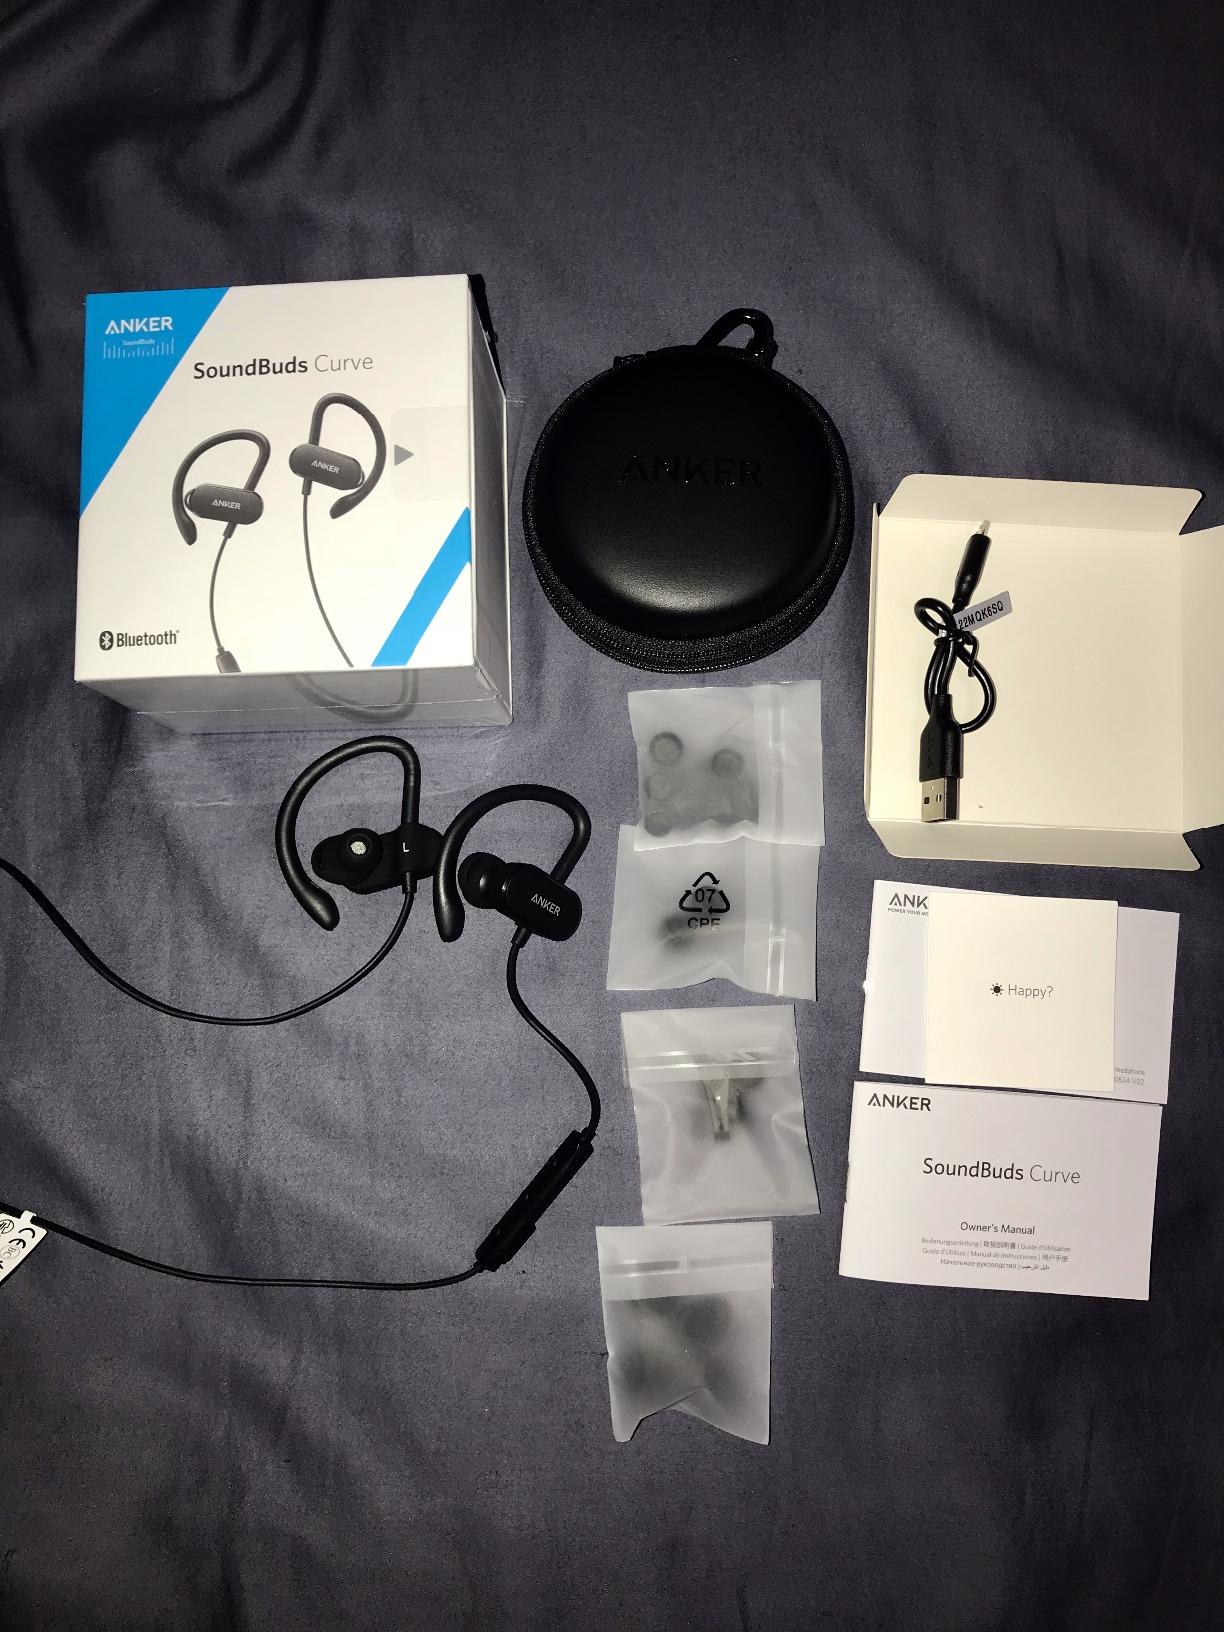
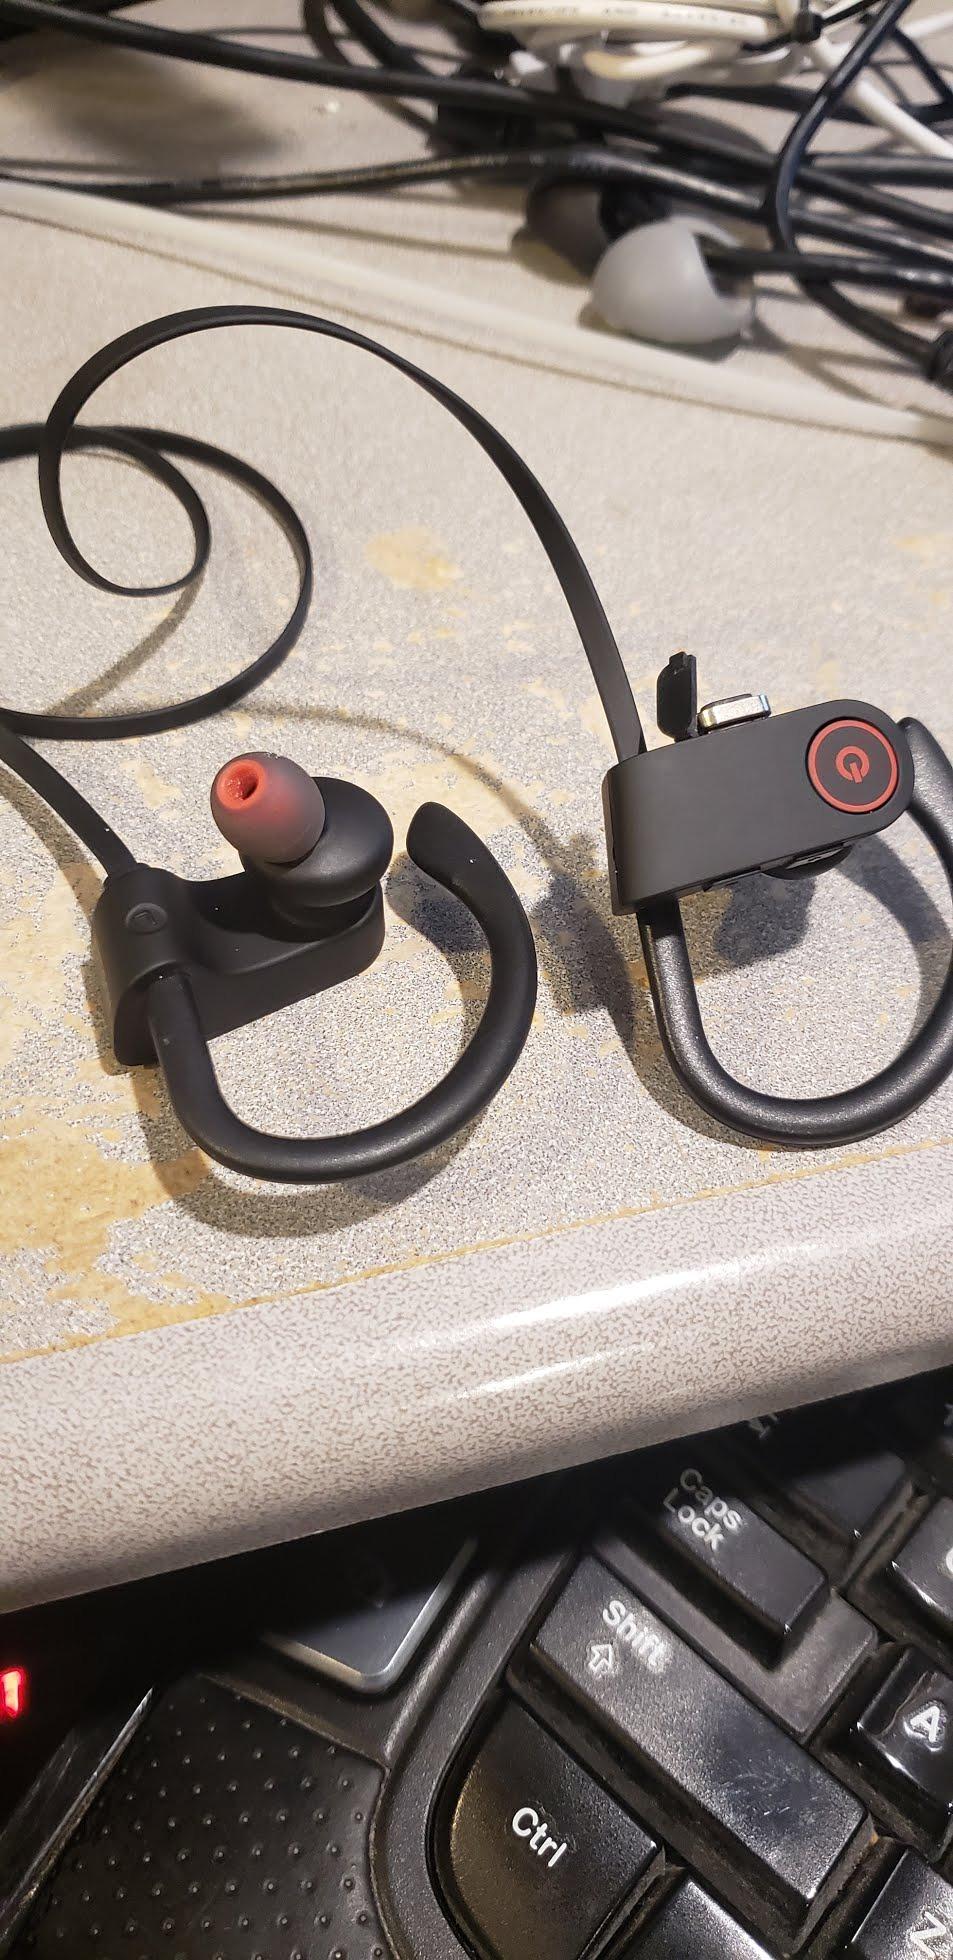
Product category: headphones
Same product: no